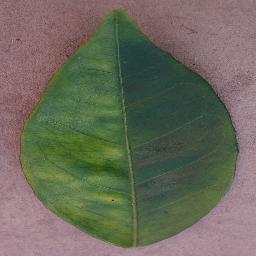
Label: Orange___Haunglongbing_(Citrus_greening)